With great power comes great responsibility

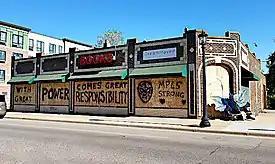
DreamHaven Books, a book store in Minneapolis using the famous quote in its store during the aftermath of the George Floyd protests

"With great power comes great responsibility" is a proverb popularized by Spider-Man in Marvel comics, films, and related media. Introduced by Stan Lee, it originally appeared as a closing narration in the 1962 "Amazing Fantasy" #15, and was later attributed to Uncle Ben as advice to the young Peter Parker. The ideasimilar to the 1st century BC parable of the Sword of Damocles and the medieval principle of "noblesse oblige"is that power cannot simply be enjoyed for its privileges alone but necessarily makes its holders morally responsible both for what they choose to do with it and for what they fail to do with it. After it was popularized by the Spider-Man franchise, similar formulations have been noticed in the work of earlier writers and orators. The formulationusually in its Marvel Comics formhas been used by journalists, authors, and other writers, including the Supreme Court of the United States.